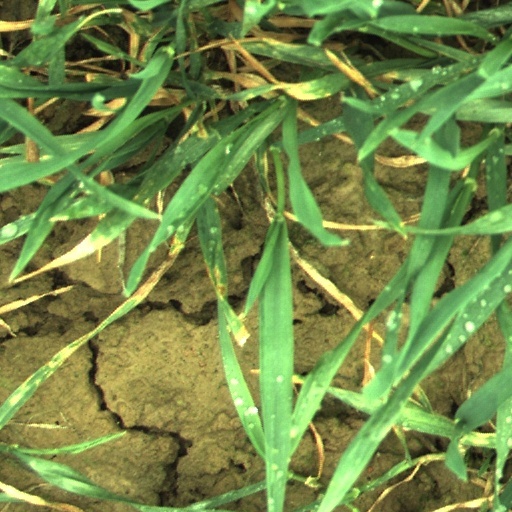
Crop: wheat